Grand Central Terminal

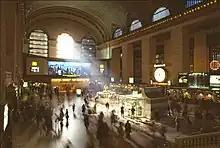
The Main Concourse in 1986, featuring the Kodak Colorama, the illuminated clock, and two banks

The new Grand Central Terminal was to be the biggest terminal in the world, both in the size of the building and in the number of tracks. It was meant to compete with Pennsylvania Station, a majestic electric-train hub being built on Manhattan's west side for arch-rival Pennsylvania Railroad by McKim, Mead & White. New York Central picked the firm of Reed and Stem to handle the overall design of the station, and Warren and Wetmore for the station's Beaux-Arts exterior.